Hook ladder

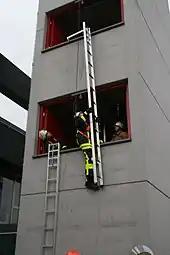
German firefighters using a modern hook ladder

A hook ladder, also known as a pompier ladder (from the French "pompier" meaning firefighter), is a type of ladder that can be attached to a window sill or similar ledge by the use of a hooked extending bill with serrations on the underside. The hooked ladder then hangs suspended vertically down the face of the building.